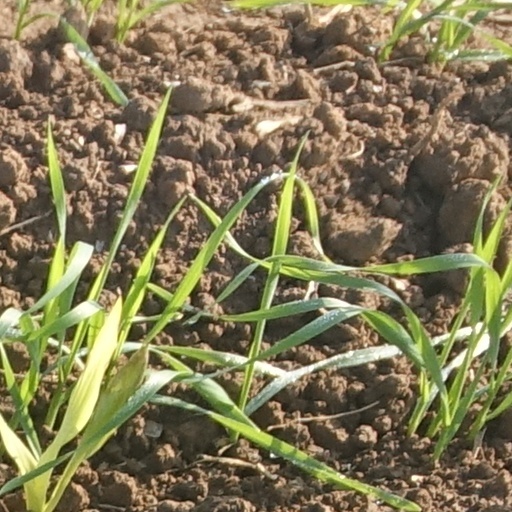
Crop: wheat